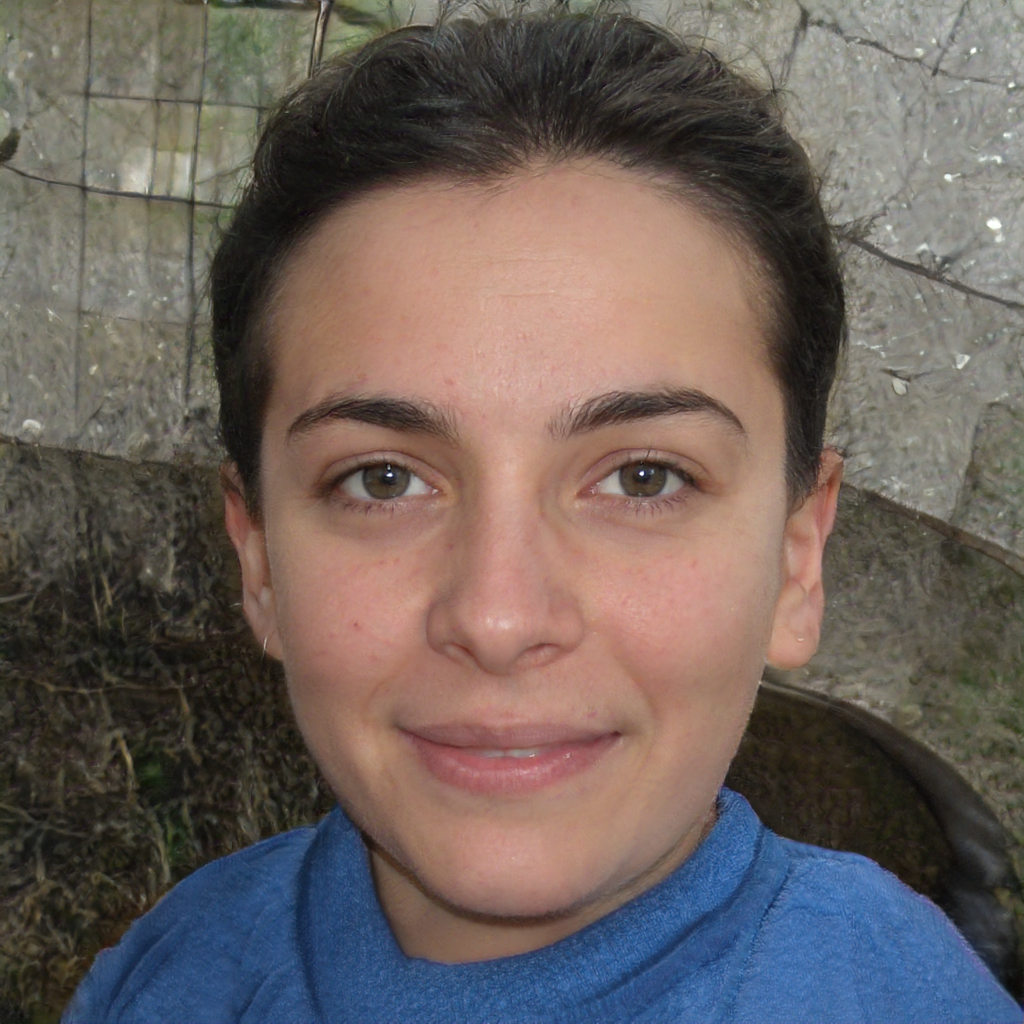
Gender: Female